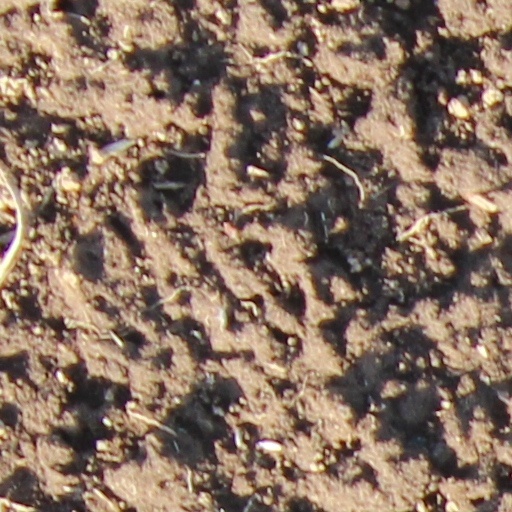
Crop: wheat